Pennsylvania Route 982

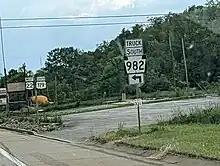
PA 982 Truck southbound leaving US 22/119 and following PA 981 in Westmoreland County.

PA 982 begins at US 119 near Moyer. From there, it runs northeast across rural Fayette County, meeting PA 31 at the Fayette/Westmoreland county line. The route continues into rural Westmoreland County, crossing the Pennsylvania Turnpike (I-70/I-76) without access.